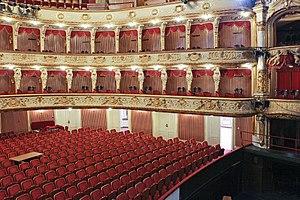
Intérieur du théâtre national croate, Zagreb, Croatie
Le Théâtre national croate de Zagreb est un théâtre fondé en 1840. La compagnie d'opéra a été fondée en 1870. Sa capacité actuelle est de 671 places.